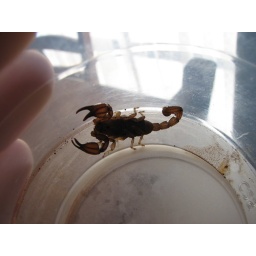
I found this guy wandering around my bedroom floor at night.